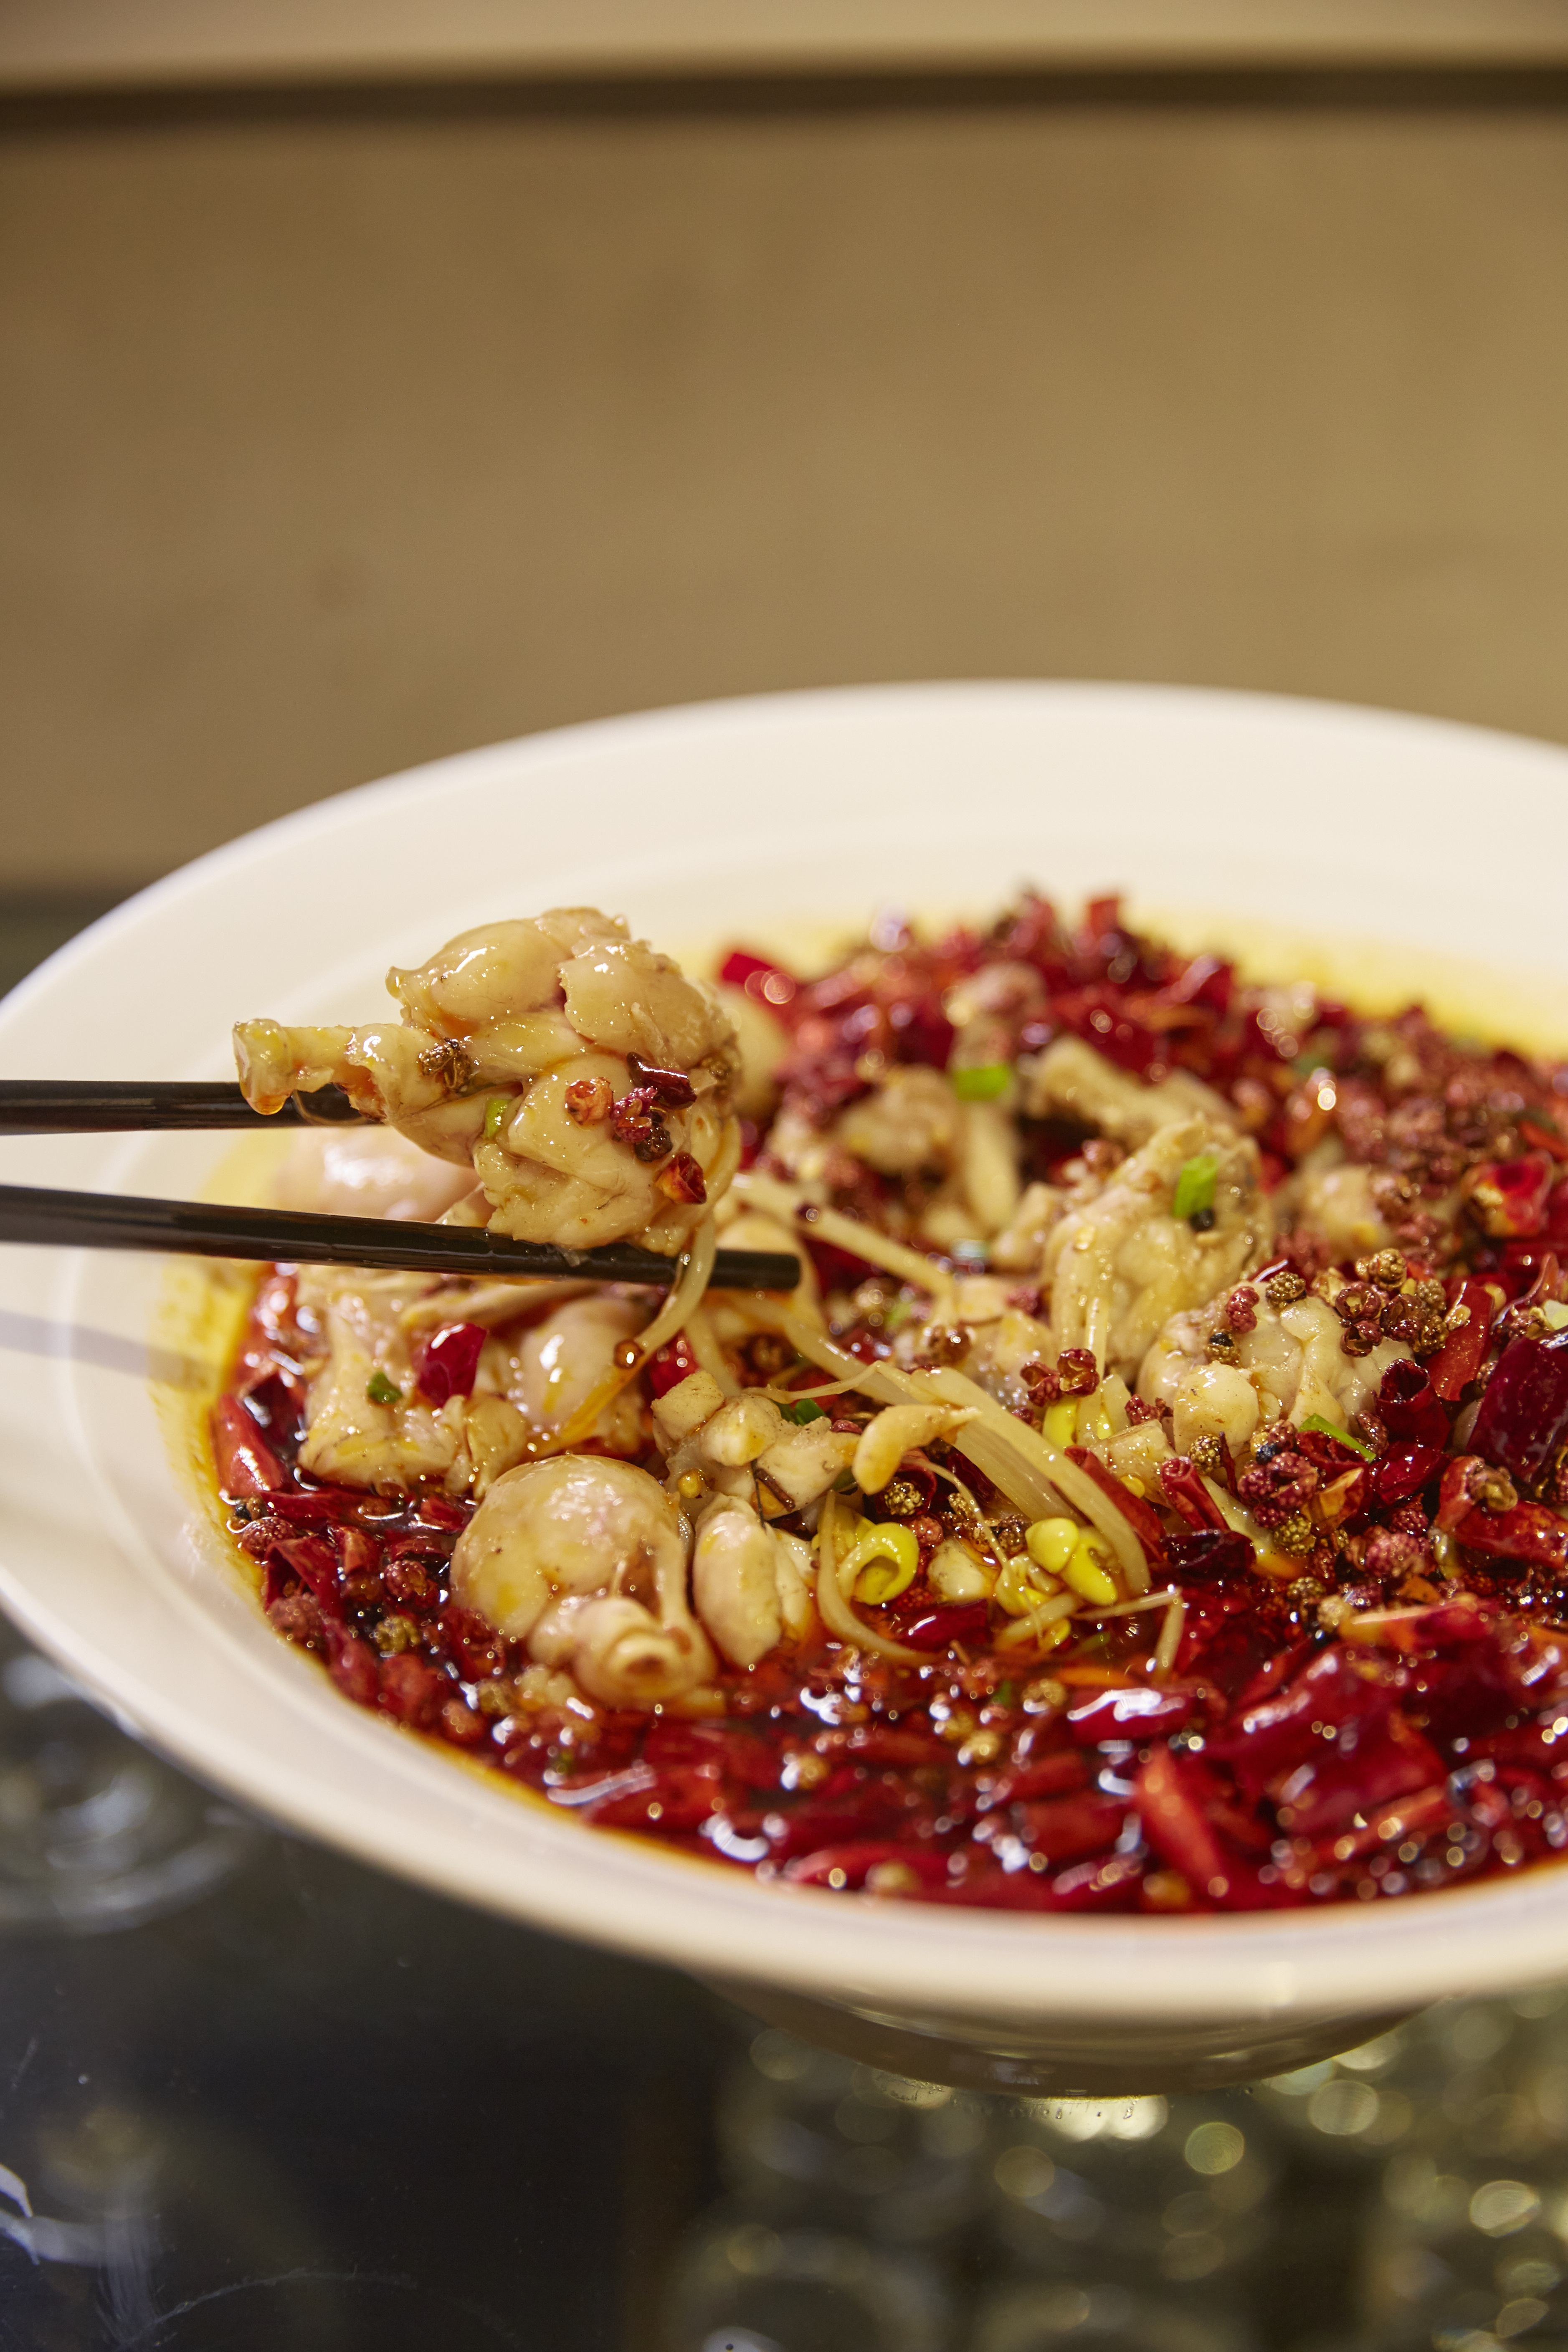
dish, meal, food, chinese, red, produce, vegetable, asia, meat, cuisine, delicious, asian food, vegetables, spicy, spaghetti, vegetarian food, specials, spicy taste, boiled bullfrog